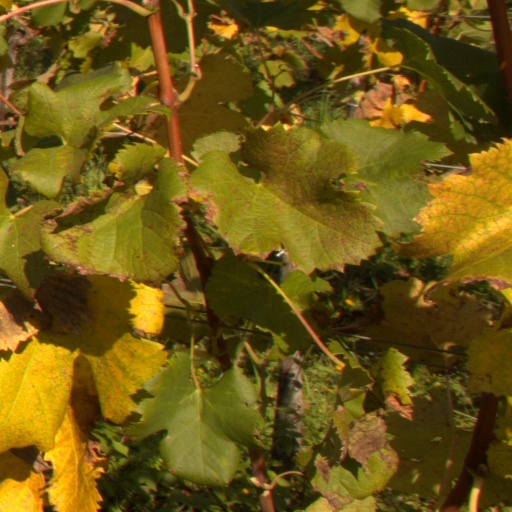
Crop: grape